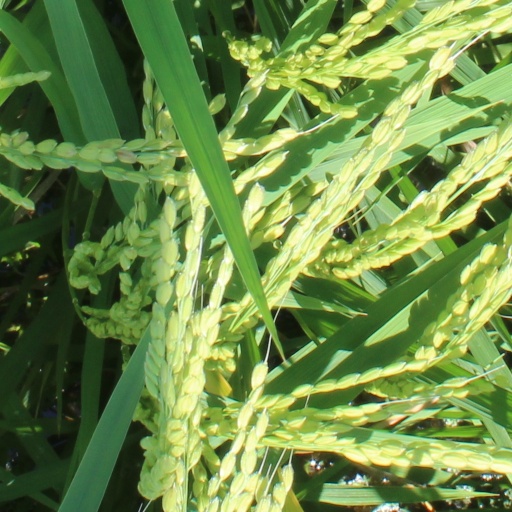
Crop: rice